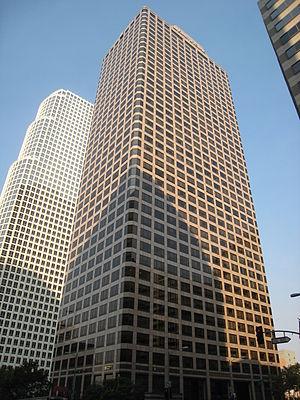
Cette liste des plus hauts immeubles de Los Angeles recense en fonction de leur hauteur les gratte-ciel situés dans la ville américaine de Los Angeles, en Californie. Le plus haut bâtiment de la ville est la U.S. Bank Tower, inaugurée en 1989 ; elle compte 73 étages surplombe de 310 mètres de haut Downtown Los Angeles. C'est également le plus haut édifice de Californie, et le dixième plus haut bâtiment du pays. Le deuxième gratte-ciel de Los Angeles et de Californie est l'Aon Center, de 262 mètres de haut. Huit des dix plus hauts édifices de Californie sont situés à Los Angeles.